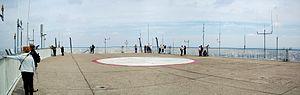
La tour Montparnasse est le plus haut gratte-ciel de Paris intra-muros, situé dans le quartier Necker de Paris. Sa hauteur de 209 m en a fait pendant près de quarante ans l'immeuble le plus haut de France, jusqu'à l'achèvement, à Courbevoie - La Défense en 2011, de la tour First.